Orio Mastropiero

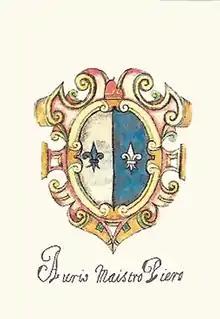
Coat of arms of Orio Mastropiero. Note how his name is given as 'Aurio' here.

Orio Mastropiero (died 13 June 1192), forename sometimes rendered as Aurio and surname as Malipiero, was a Venetian statesman who served as the Doge of Venice from 1178 to 1192.